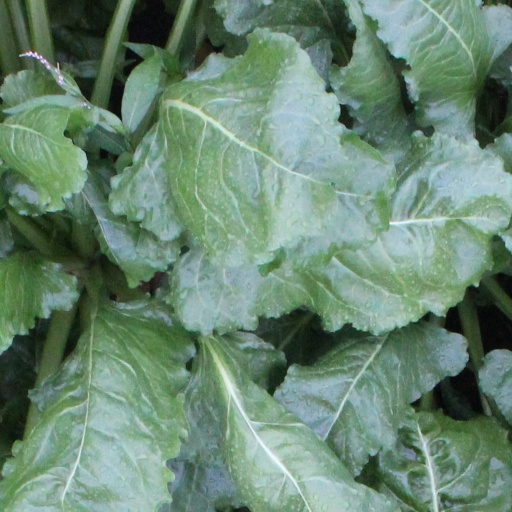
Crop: sugar beet